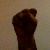
The image shows a hand gesture representing the letter 'S' in Indian Sign Language.